Morrison Formation

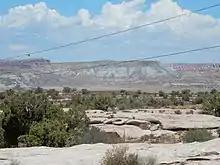
Bluish beds of the Brushy Basin Member containing alkali minerals deposited in Lake T'oo'dichi'

Other informal or disused designations of the Morrison include the Stockett Bed in Montana, an unofficial sub-unit which contains bituminous coal; the outdated terms Casamero, Chavez, and Prewitt Sandstone for the Brushy Basin, Recapture, and Westwater Canyon, respectively; and the Bullington Member, which has been discarded entirely.